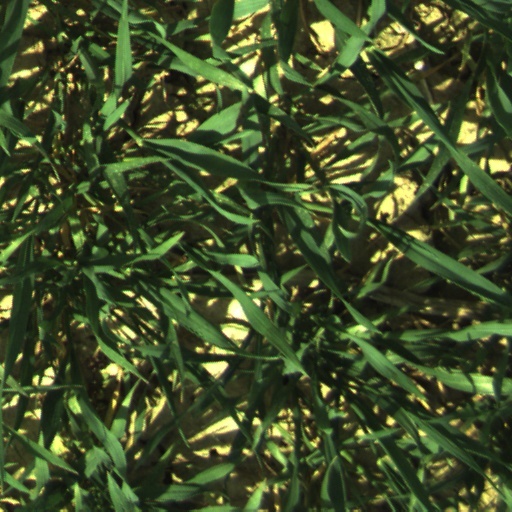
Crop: wheat